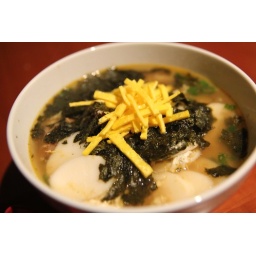
No dog or duck in this dish, just cow and rice cakes swimming in hot soup.